Constantin Ion Parhon

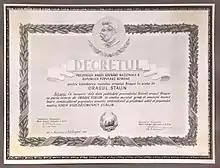
Decree by Parhon (co-signed by M.F. Ionescu) changing the name of Brașov to Stalin City

On 13 April 1948, the Parliament adopted a new Constitution, which borrowed heavily from the Soviet model of 1936 and entrusted the supreme powers to the Great National Assembly – which in turn elected a Presidium, composed of a president, three vice-presidents, a secretary and 14 members. The same day, Parhon was elected as President of the Presidium, though the real power in the state was exercised by the Romanian Workers' Party and its First Secretary, Gheorghe Gheorgiu-Dej. On 22 August 1950, he issued a decree (together with Marin Florea Ionescu) whereby Brașov was renamed "Orașul Stalin" (Stalin City), "in honor of the great genius of working humanity, the leader of the Soviet people, the liberator and beloved friend of our people, Joseph Vissarionovich Stalin."